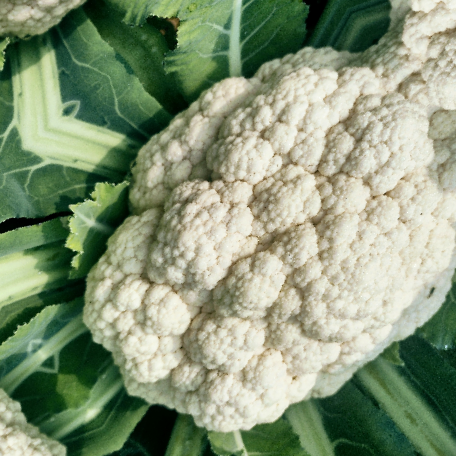
Label: Disease Free